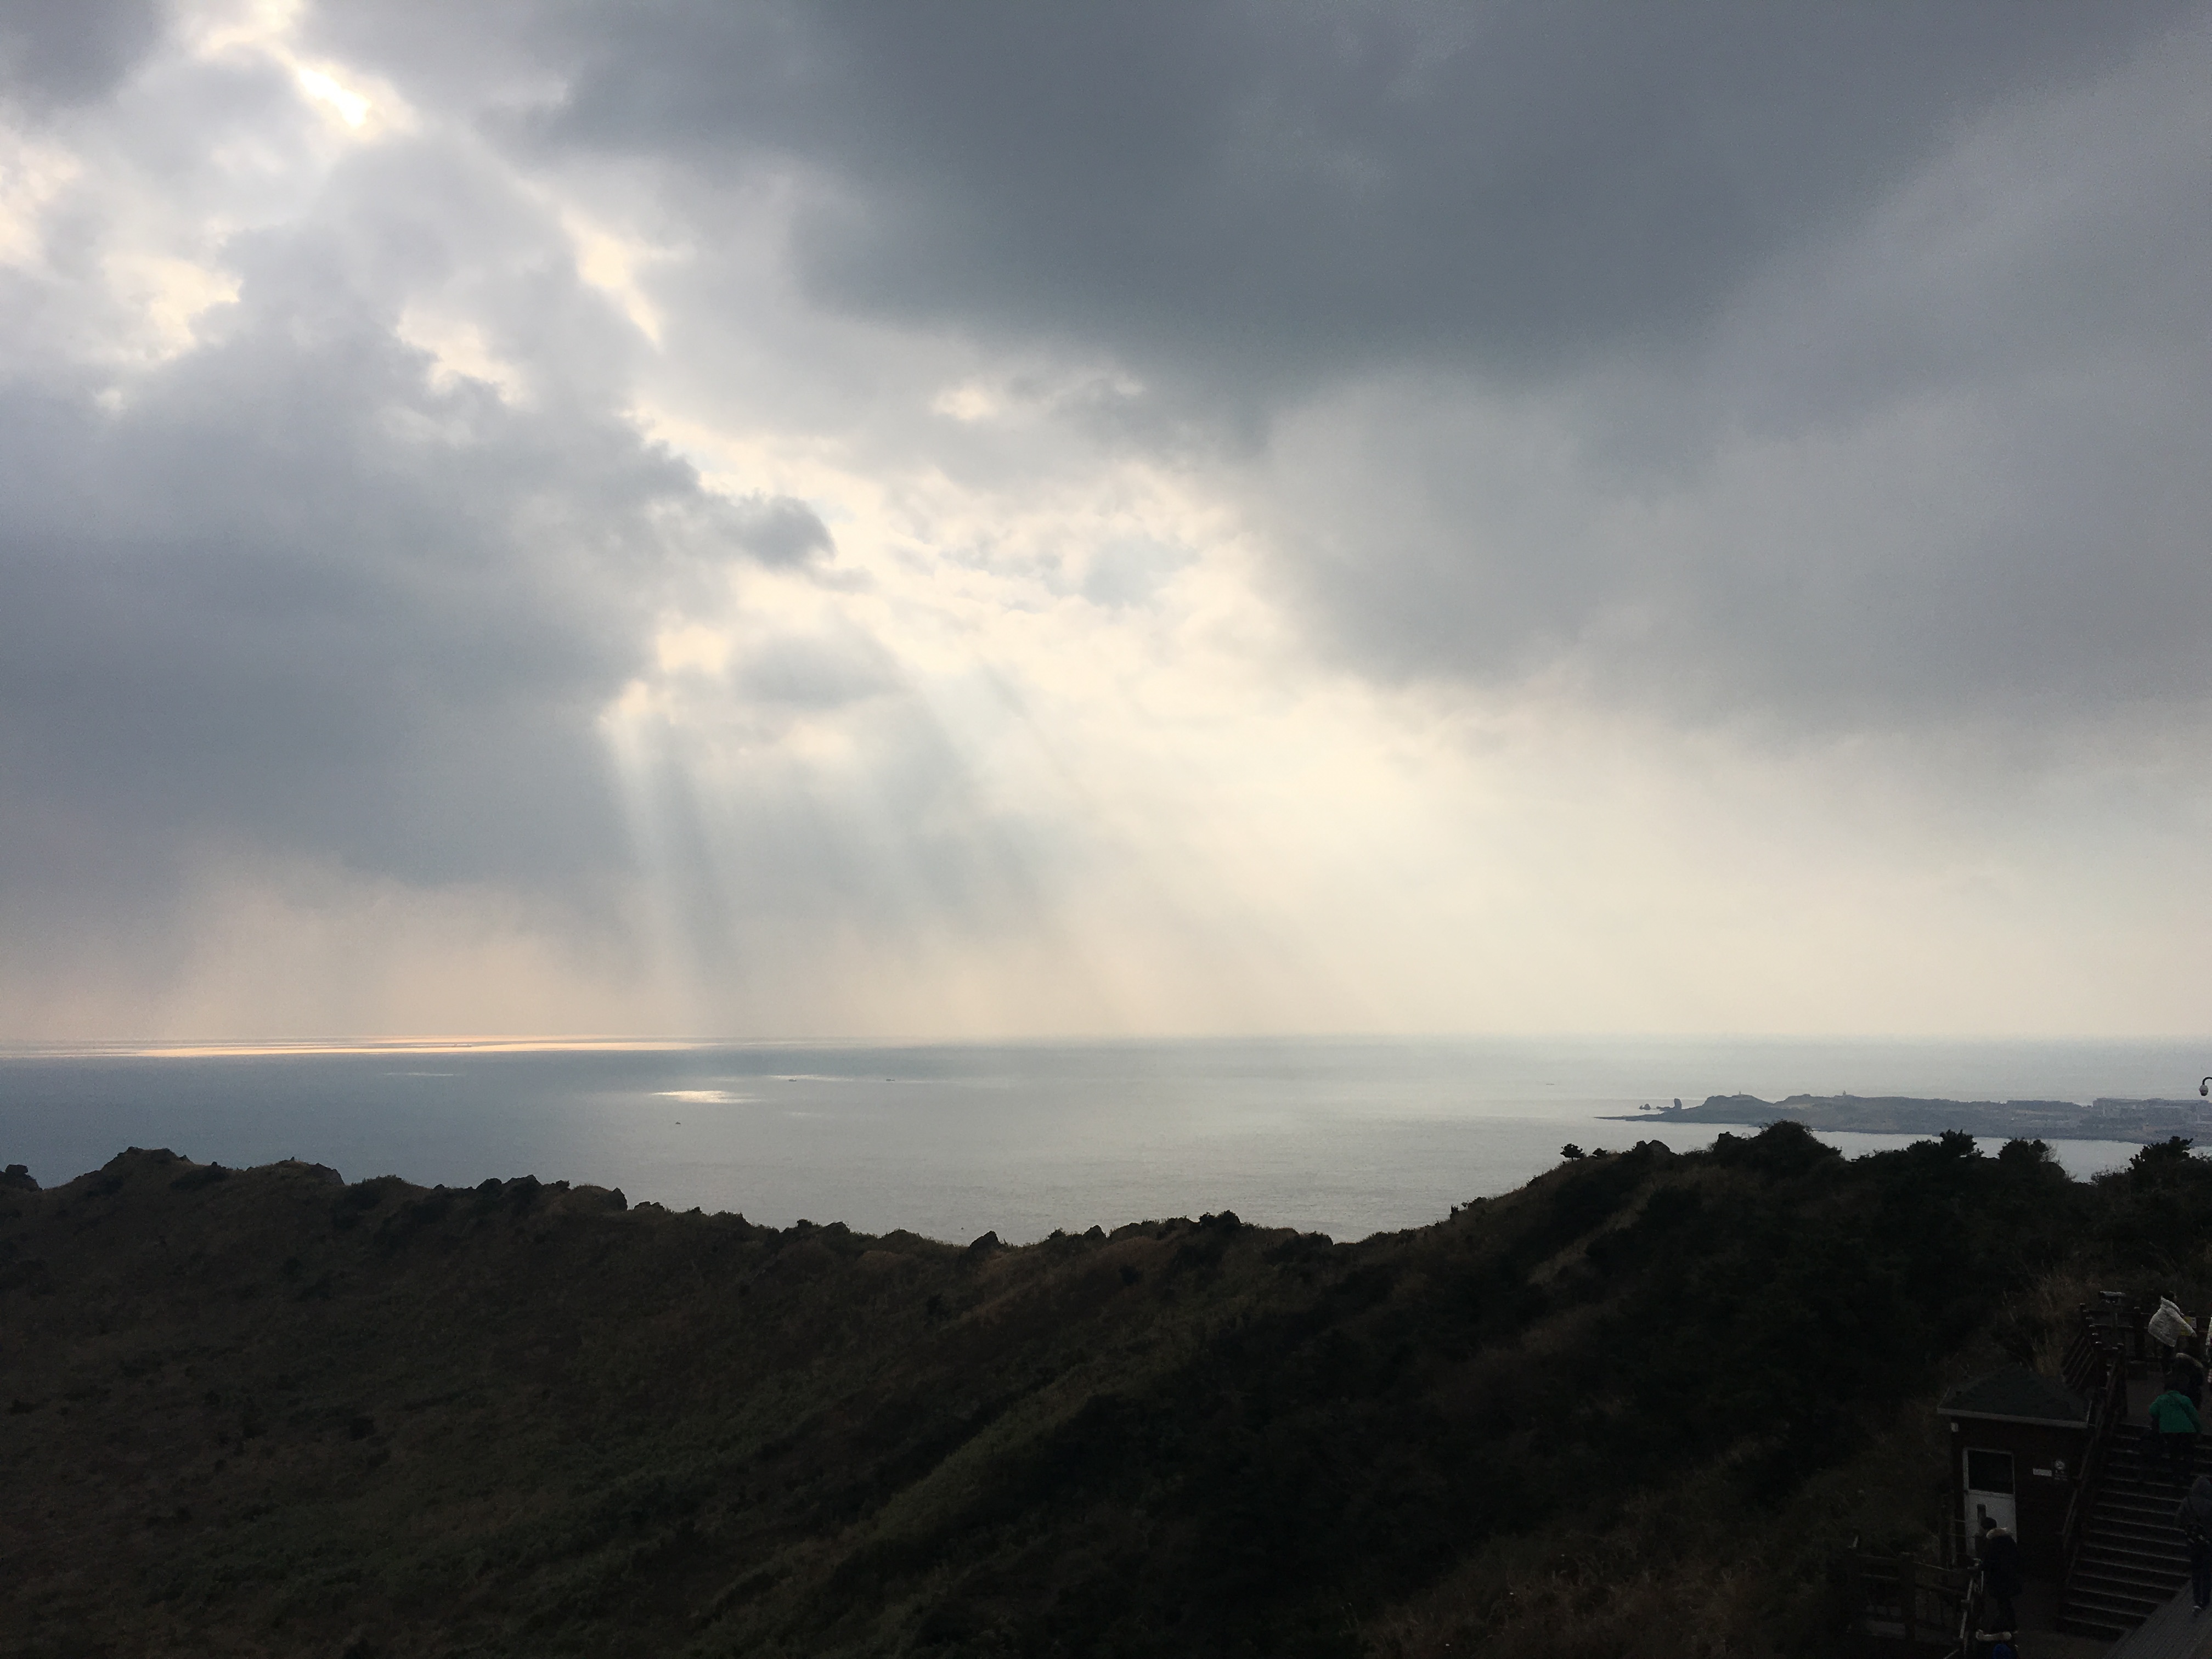
sea, coast, ocean, horizon, mountain, cloud, sky, sunset, sunlight, morning, hill, wind, dawn, dusk, weather, meteorological phenomenon, atmospheric phenomenon